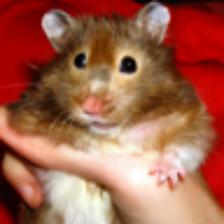
Label: NonHuman